Marriage in Indonesia

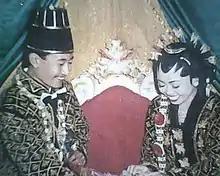
Javanese wedding

Nontoni is a ceremony to see the potential partner to be married. In the past, people who are getting married do not necessarily know the person they are going to marry or have never even seen it, although it is also possible that they already know or have seen each other.